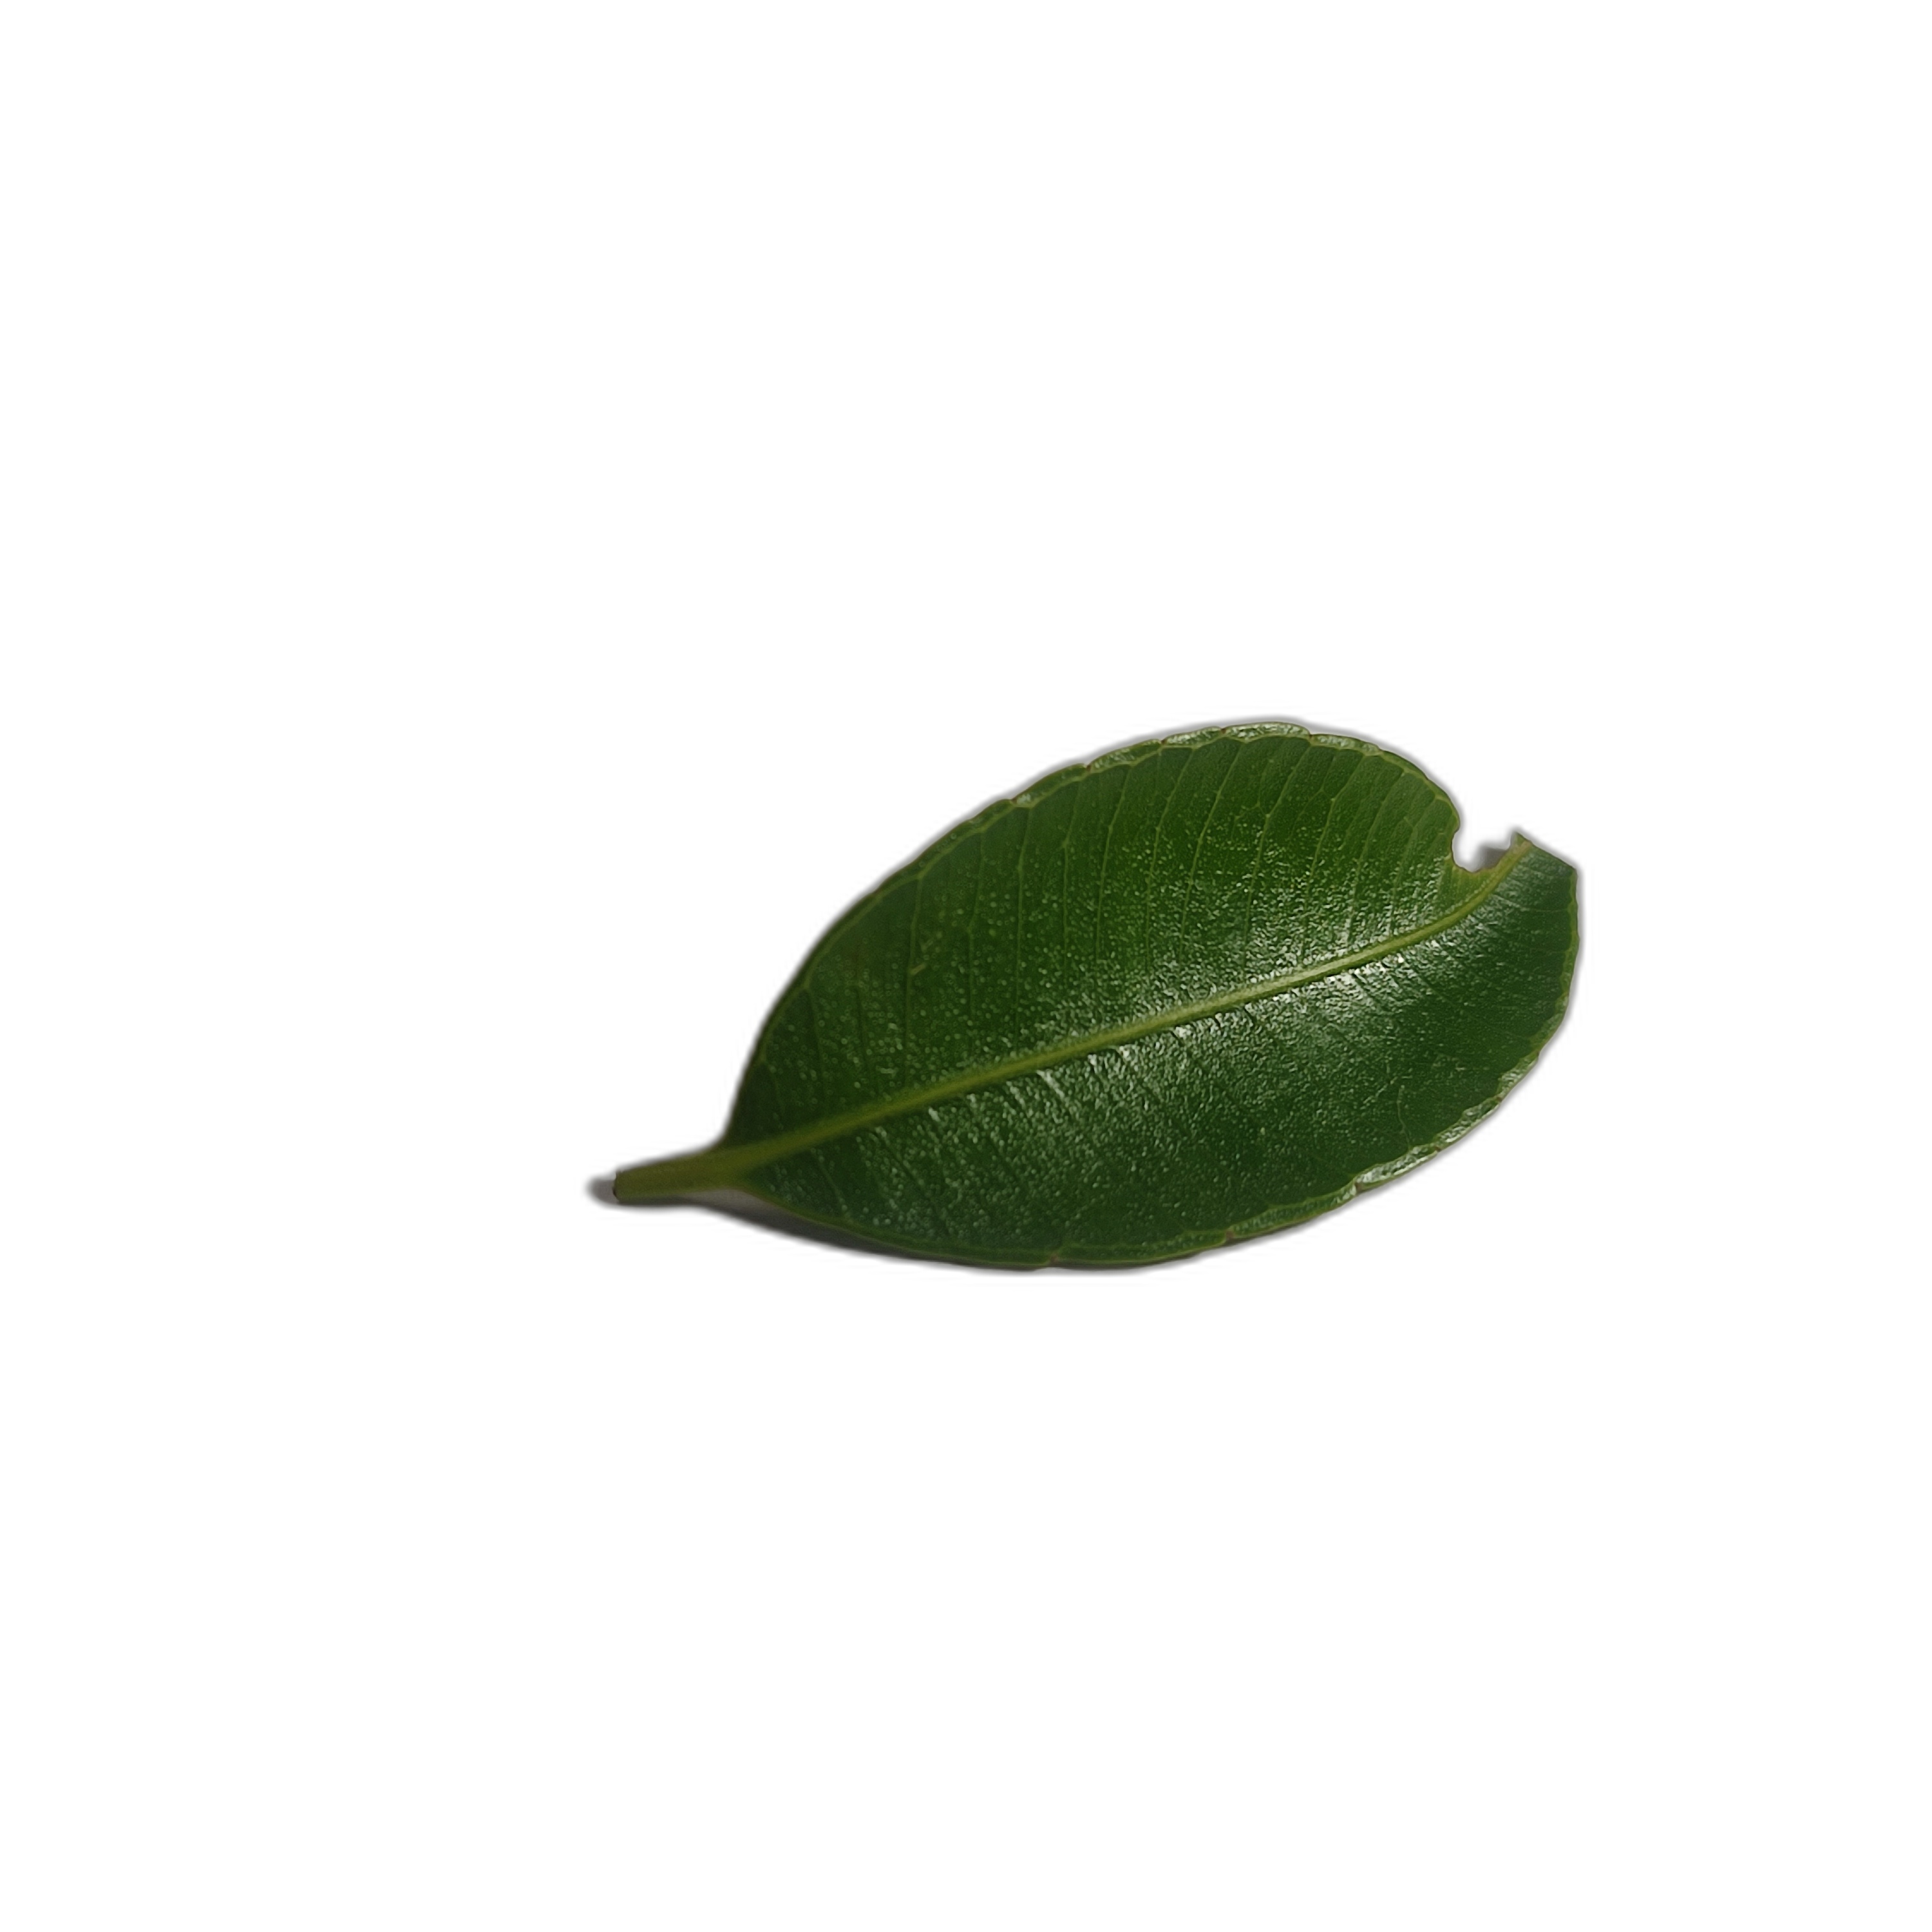
Label: healthy